Chants d'Espagne

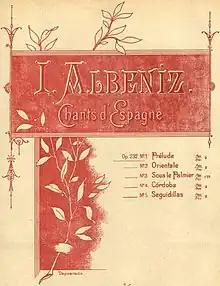
Cover of the score of "Chants d'Espagne" (1898)

Chants d'Espagne, Op. 232, (English: Songs of Spain) is a suite of originally three, later five pieces for the piano by Isaac Albéniz. "Prélude" (later known as Asturias (Leyenda)), "Orientale" and "Sous le palmier" were published in 1892, and "Córdoba" and "Seguidillas" were added in the 1898 edition. According to Günter Schulze, "Many...[of the works] have the flavor of the flamenco so beloved of Albéniz."[1]